Porsche 911 (997)

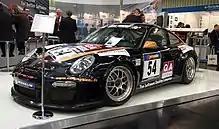
Porsche 997 GT3 Cup

The updated Targa 4 and Targa 4S models were announced on 28 July 2008. The Targa now had a glass roof made of a special glass that repelled UV rays from entering the car. The engine in the Targa 4 was now uprated at while for the Targa 4S, power was increased to . The new Targa 4S has a top speed of and can accelerate from in 4.7 seconds, while the Targa 4 has a lower top speed.